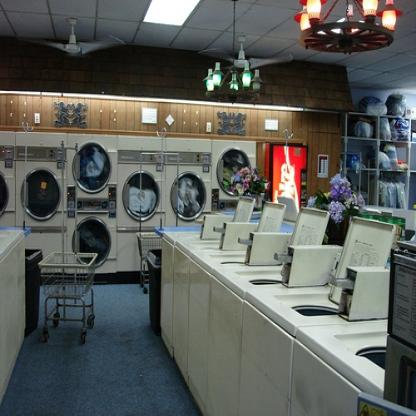
Scene: Indoor